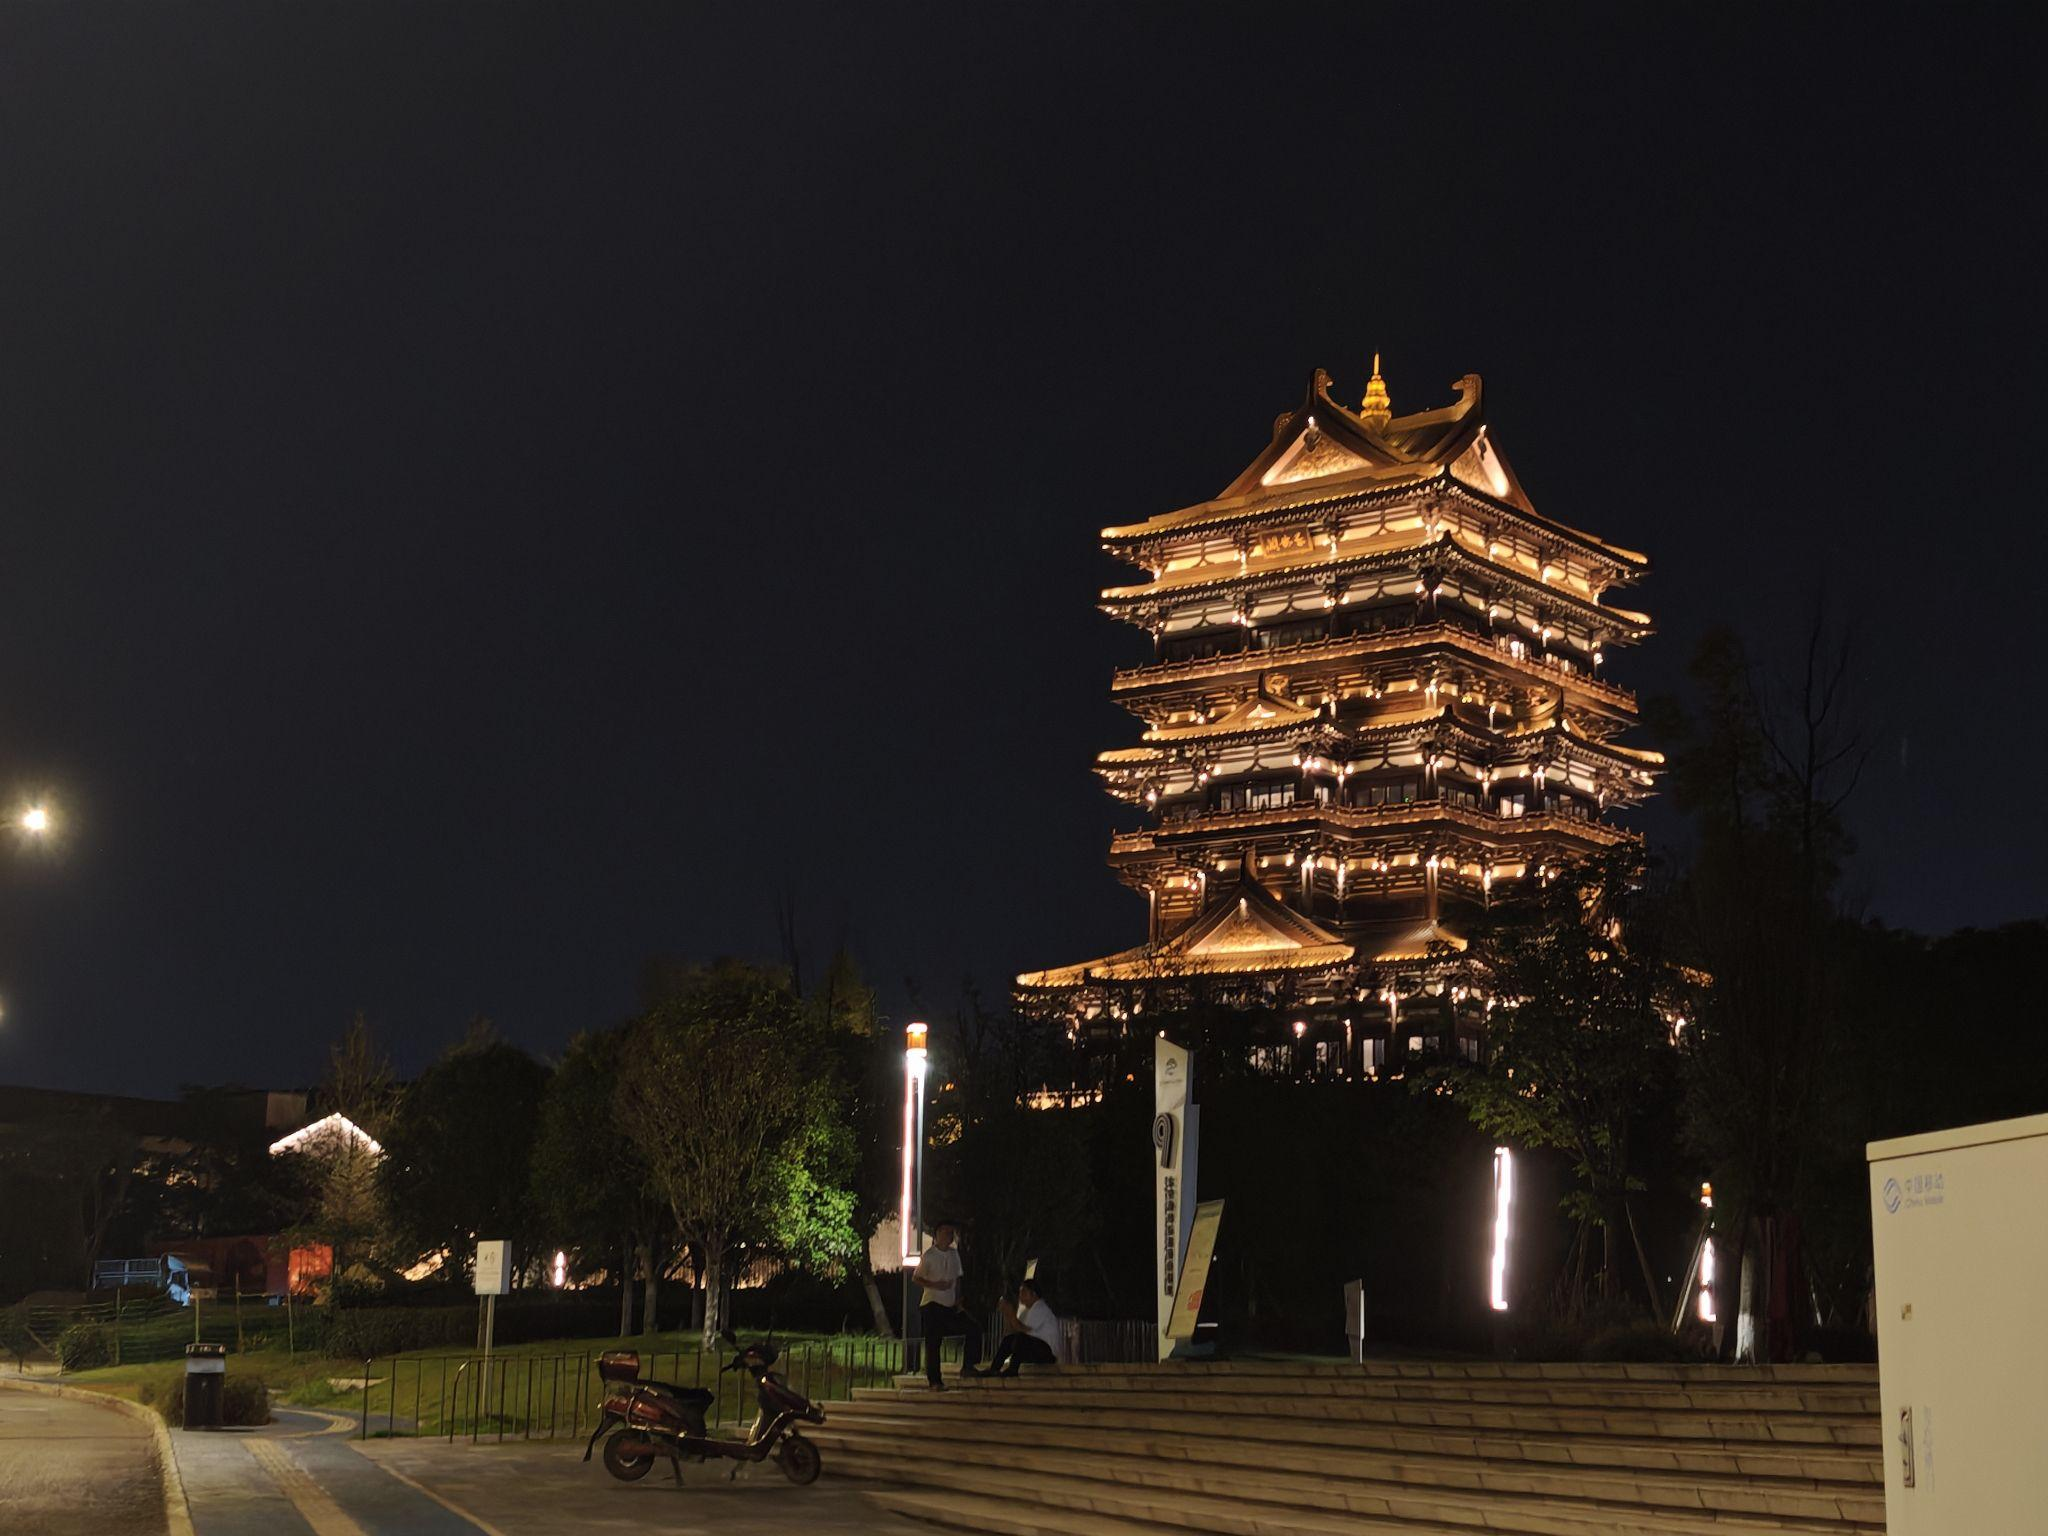
地标名称：东安湖文化艺术中心
所在城市：成都市·龙泉驿区